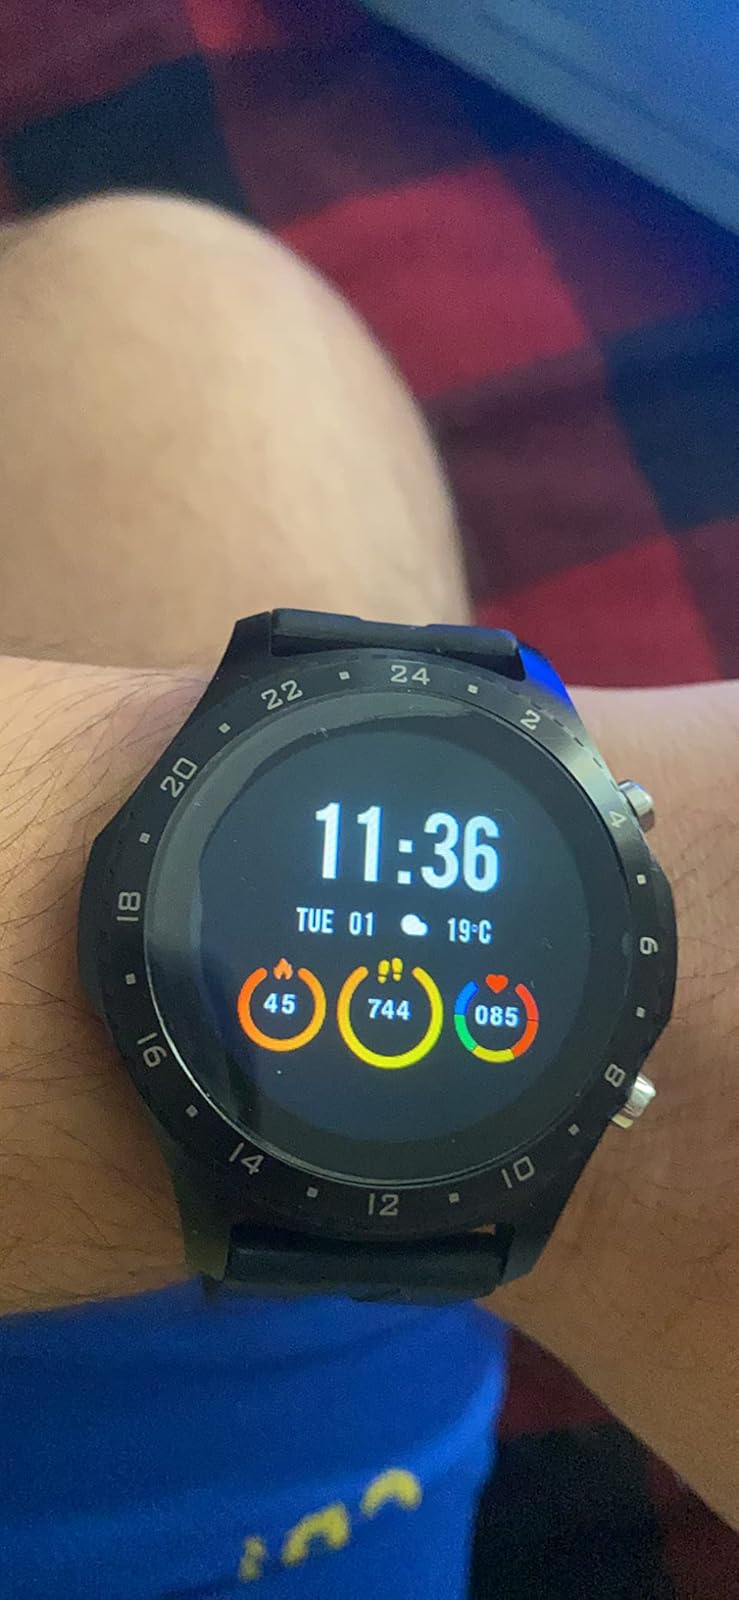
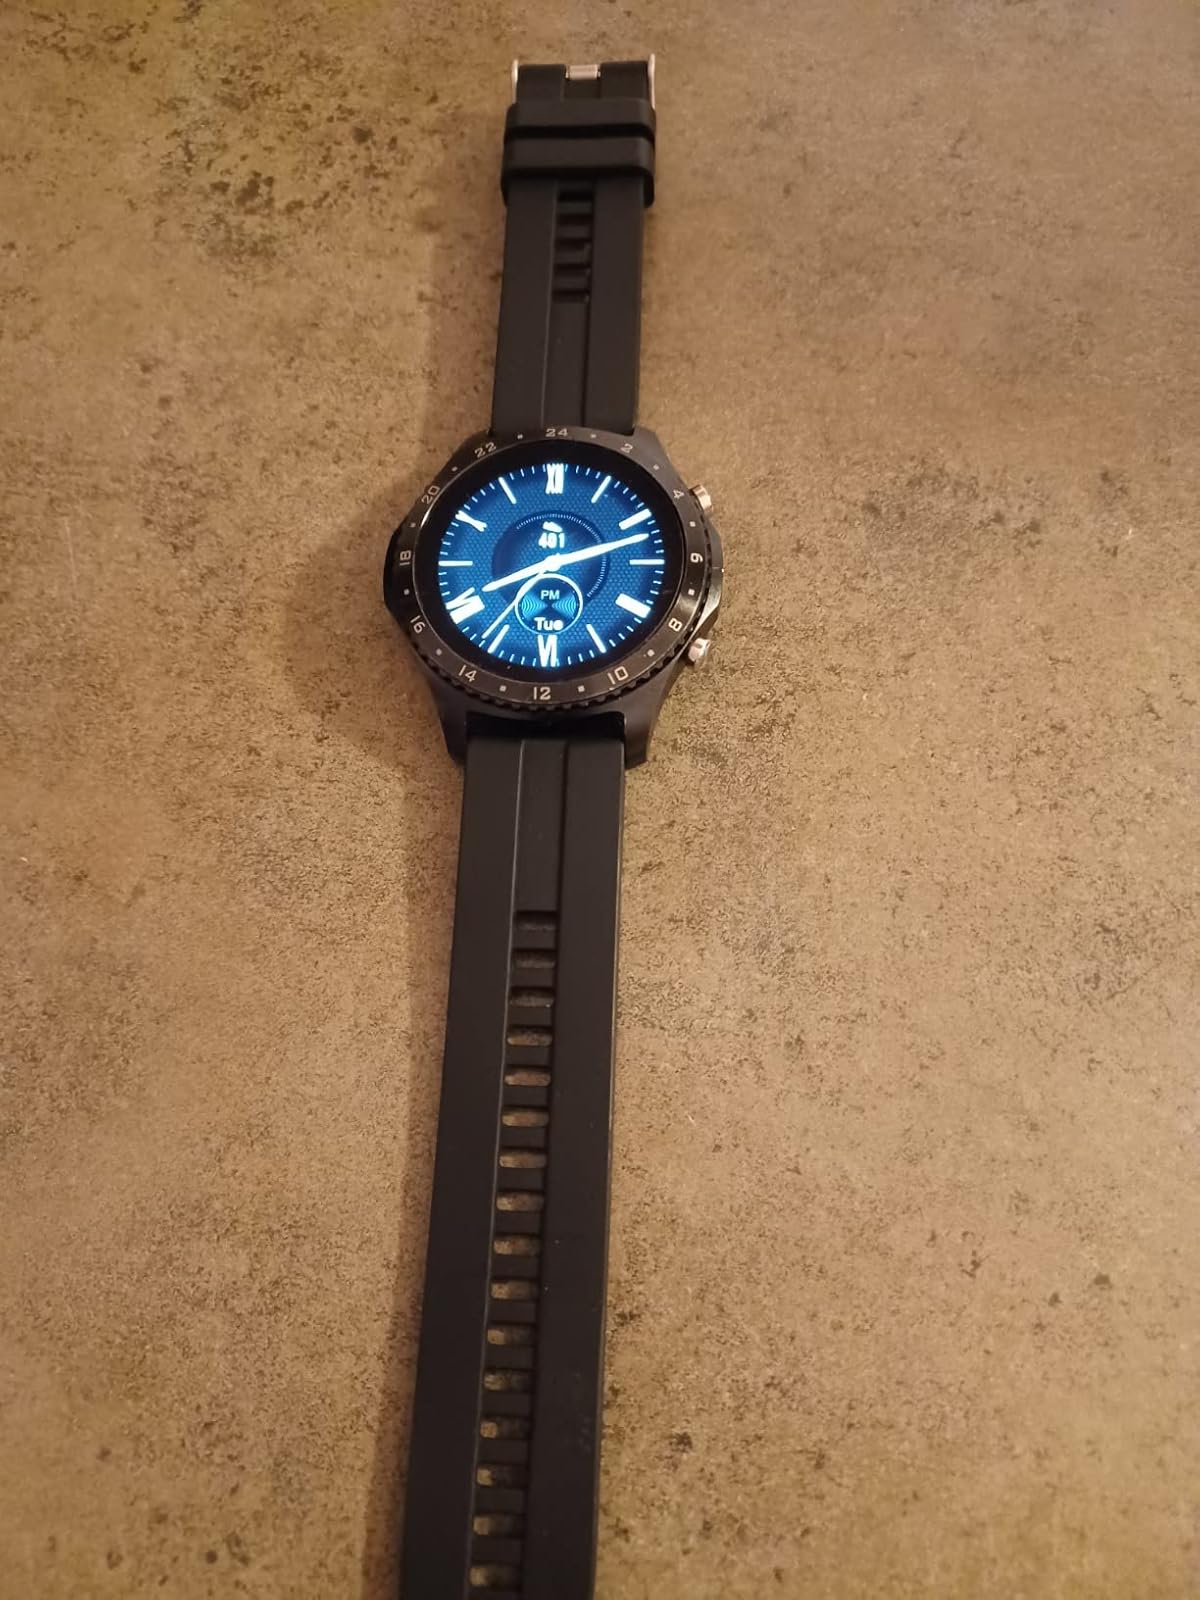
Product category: smartwatch
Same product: yes